Lewiston Community Building

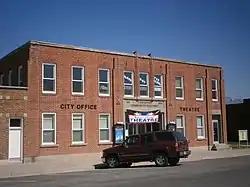
The building in 2014

The Lewiston Community Building is a historic building in Lewiston, Utah. It was built in 1935, and designed by Karl C. Schaub. It has been listed on the National Register of Historic Places since April 1, 1985.